Portrait of Anne Hathaway

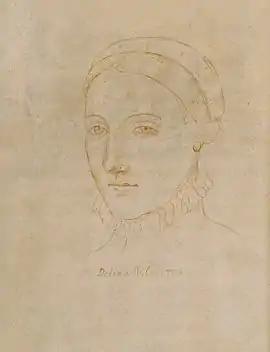

The only surviving image that may depict Anne Hathaway (1555/566 August 1623), the wife of William Shakespeare, is a portrait line-drawing made by Sir Nathaniel Curzon in 1708, referred to as "Shakespear's Consort". It was probably traced from a lost Elizabethan original. The drawing is currently located in the Colgate University Libraries, Special Collections and University Archives, Hamilton, NY.